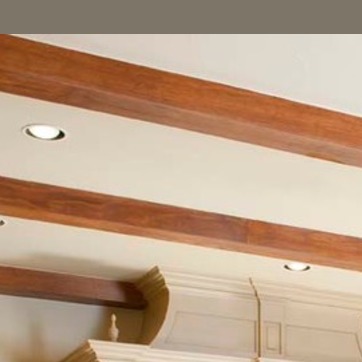
Material: painted